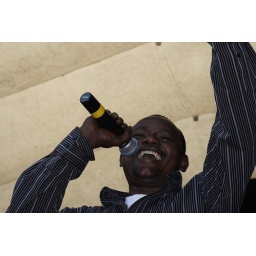
A second view of the Singer against the white section of the stage roof